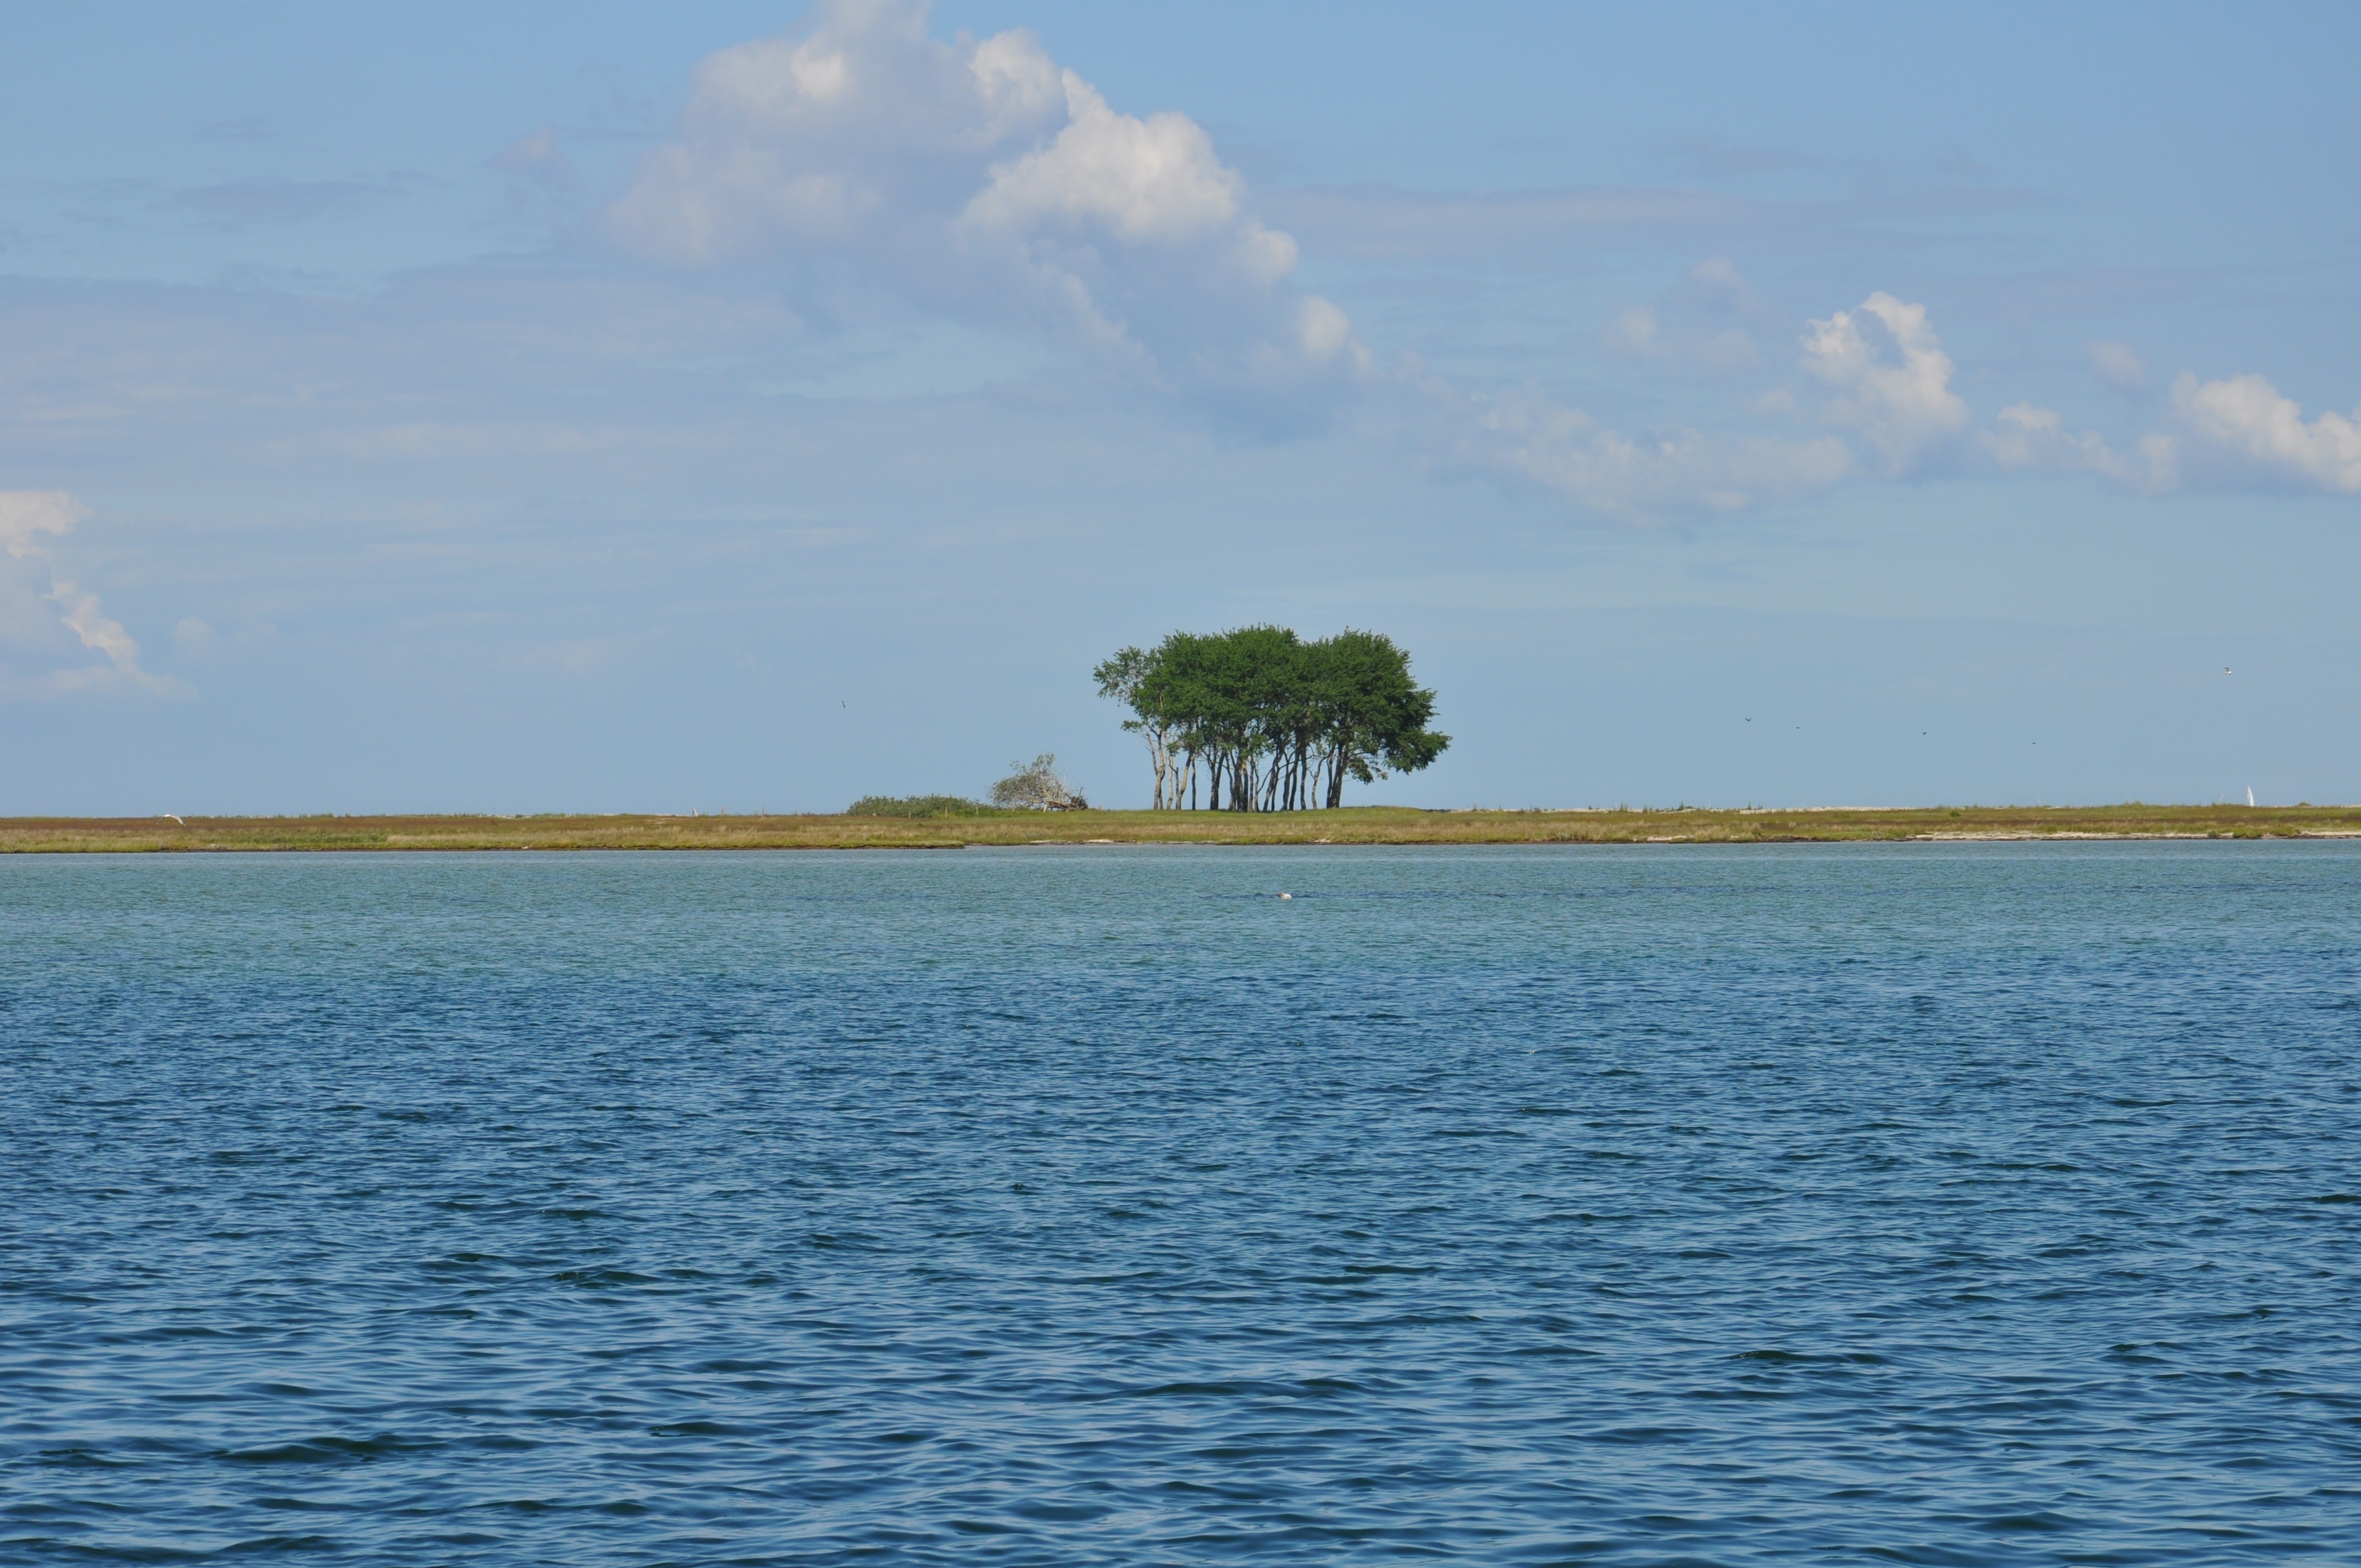
sea, coast, water, ocean, horizon, shore, lake, lagoon, bay, island, reservoir, body of water, loch